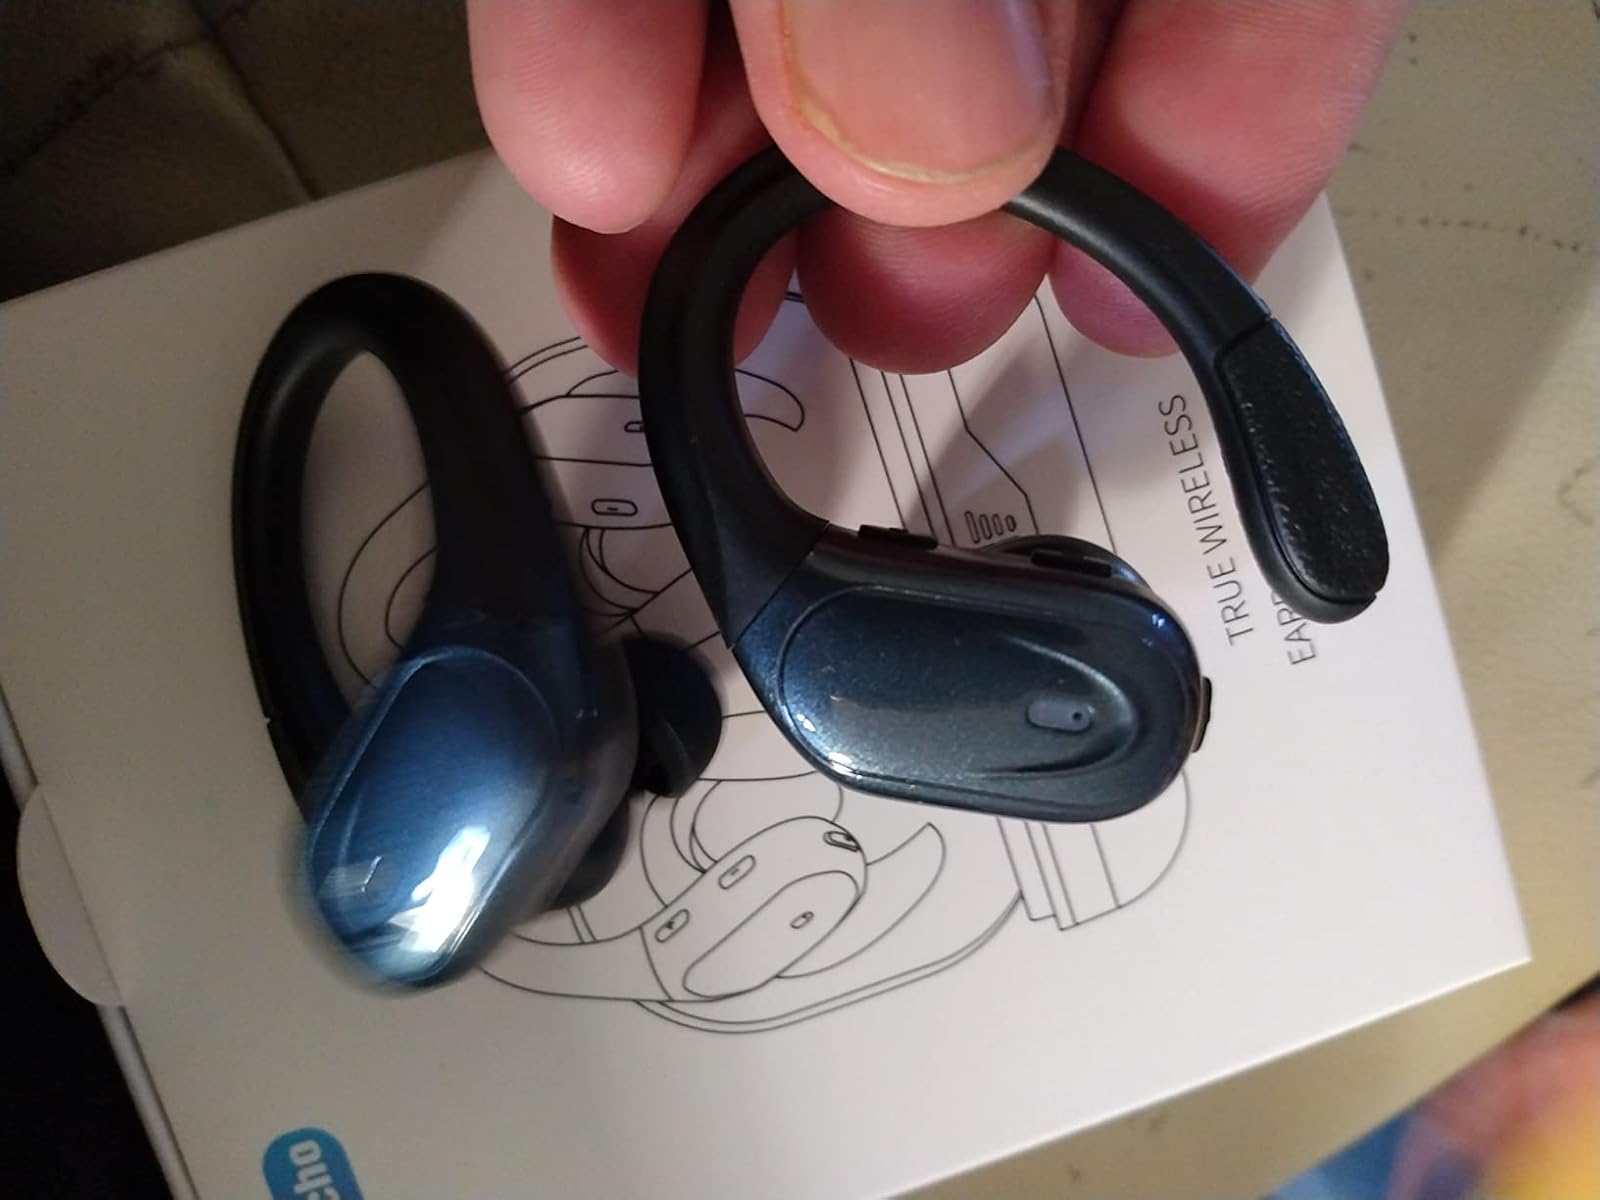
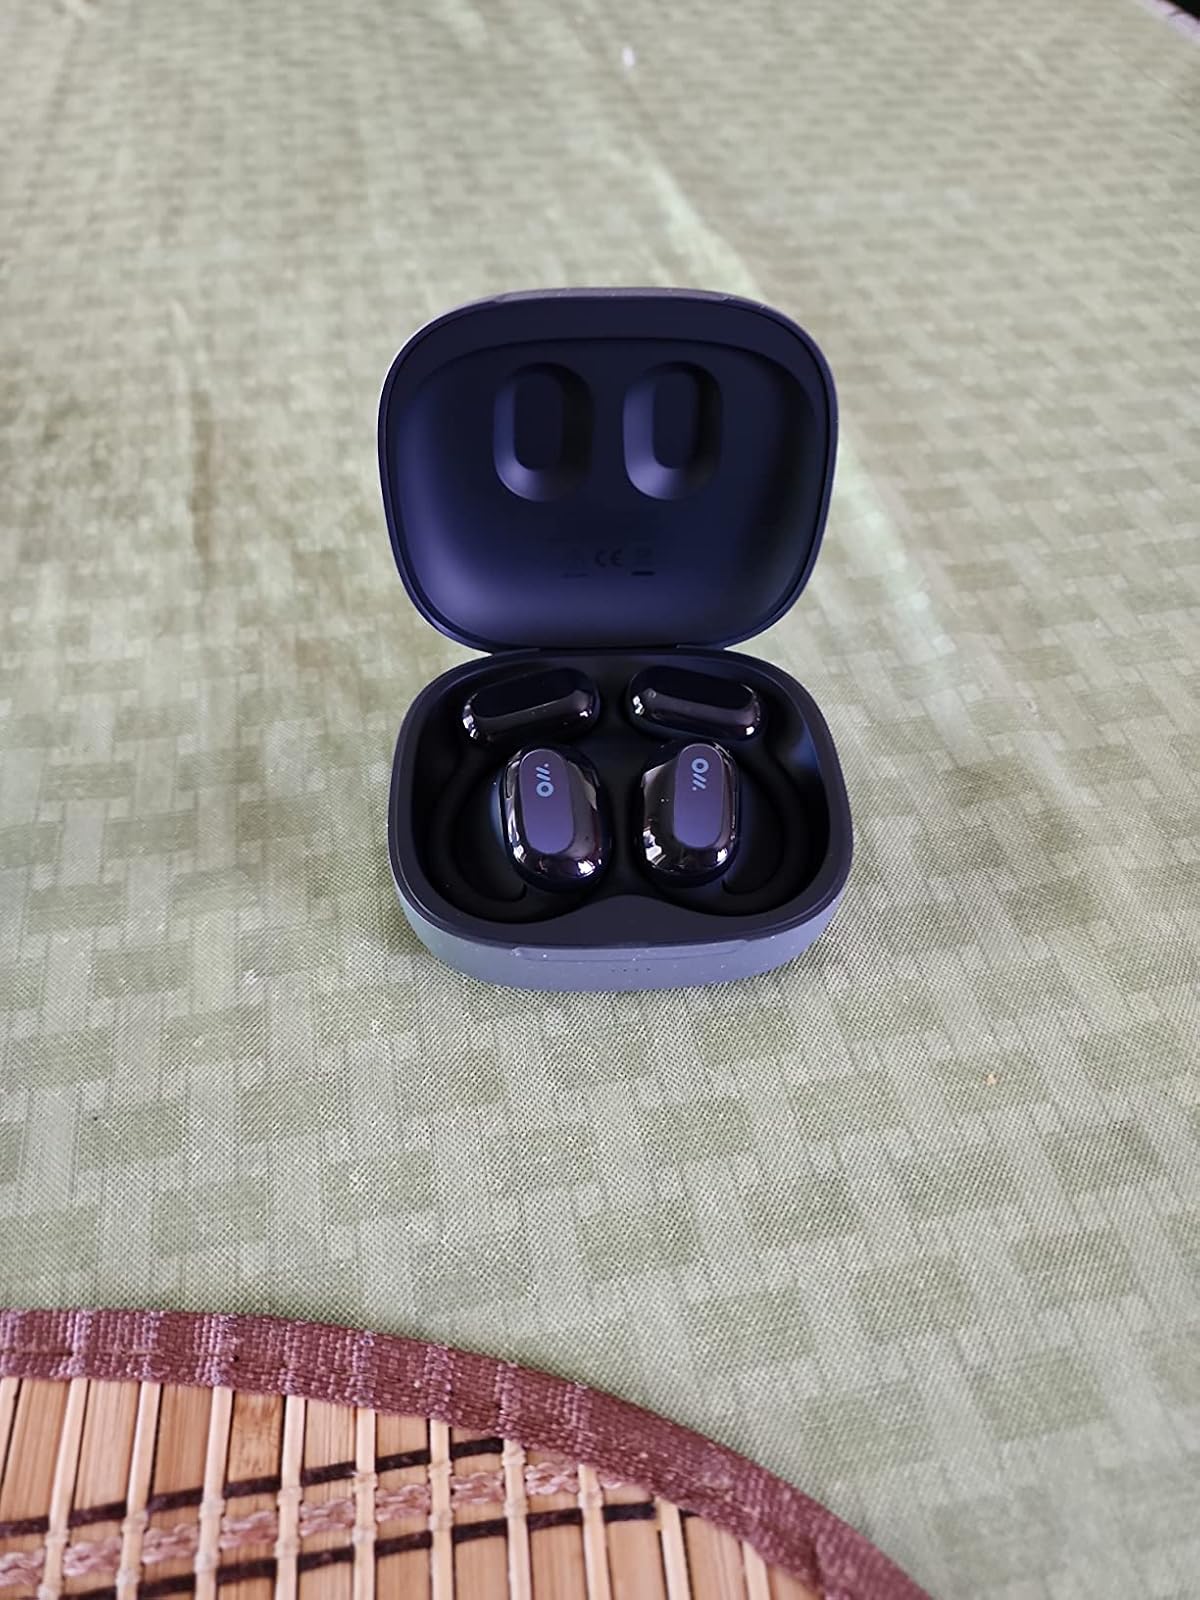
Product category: earbuds
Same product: no